Thursday War

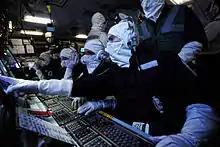

A Thursday War is the colloquial name given in the Royal Navy for the weekly war-fighting and damage control exercises that are held during Fleet Operational Sea Training (FOST), so named because they are usually held on a Thursday. FOST is responsible for ensuring that Royal Navy and Royal Fleet Auxiliary vessels are fit to join the operational fleet by testing vessels' readiness through a series of drills and exercises. These culminate in the so-called 'Thursday War', war-fighting scenarios designed to test a ship's company's reaction to various situations and emergencies.